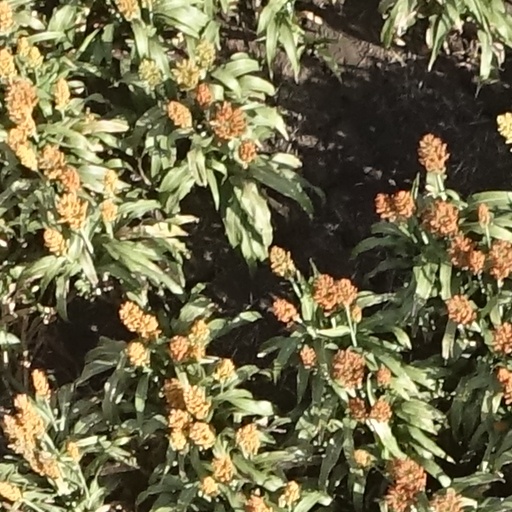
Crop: sorghum